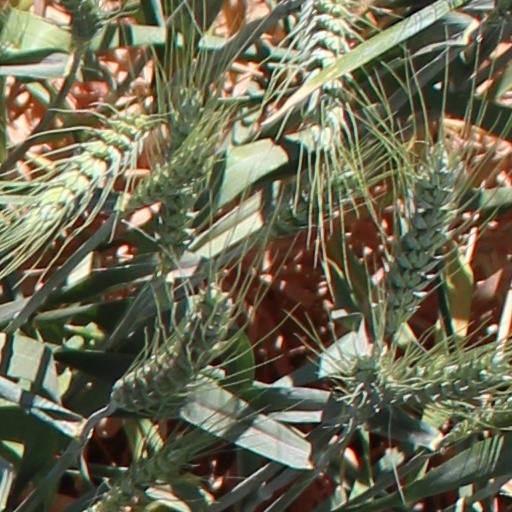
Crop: wheat